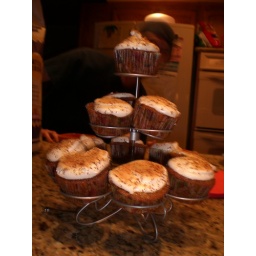
A tower of toasted tasty treats! My friends love coming over to my house to watch Lost. :D